Lamar High School (Houston)

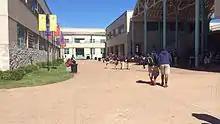
Courtyard of Lamar High School. Lamar students wearing school uniforms are visible in this picture.

The campus is located on the southern end of River Oaks Boulevard. The Lamar High School campus consists of four buildings, a baseball field, a football field, and tennis courts.